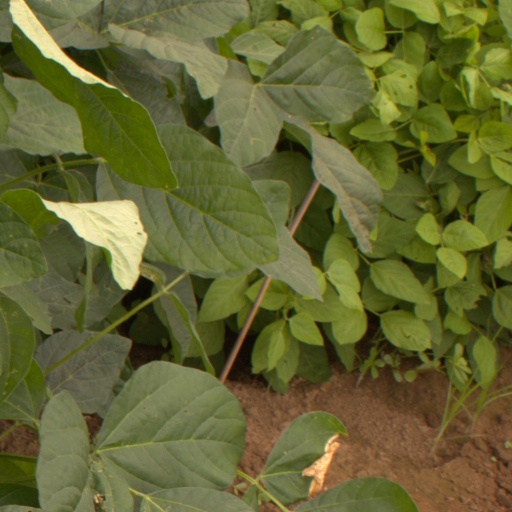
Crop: soybean